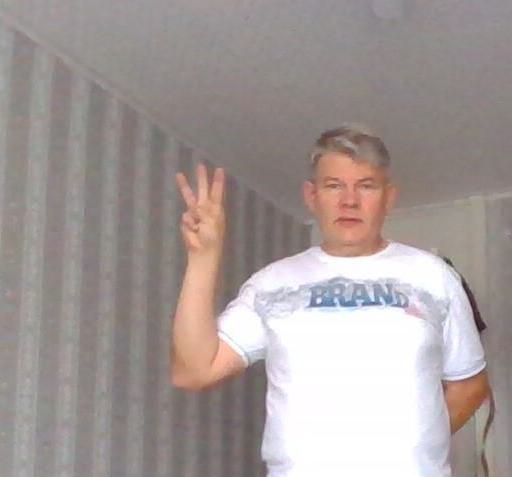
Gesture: three